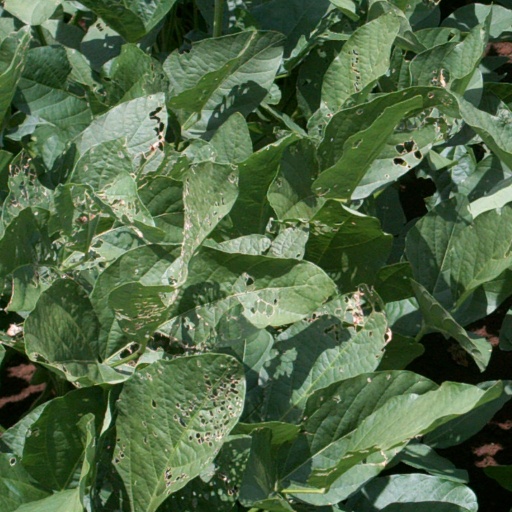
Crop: soybean